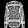
Label: Shirt